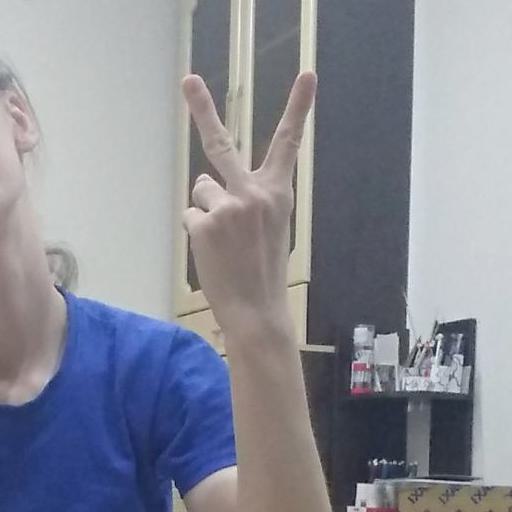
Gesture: peace_inverted